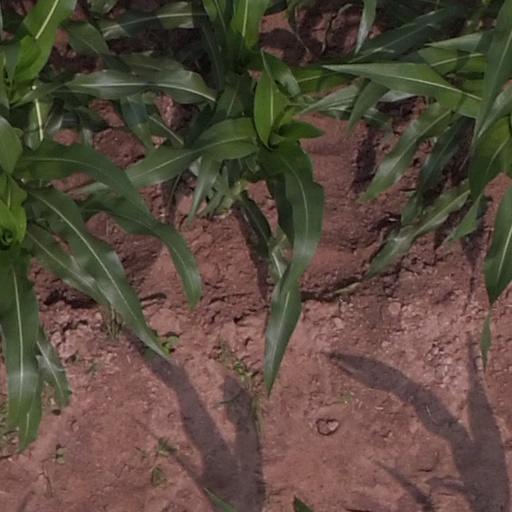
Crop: maize; corn